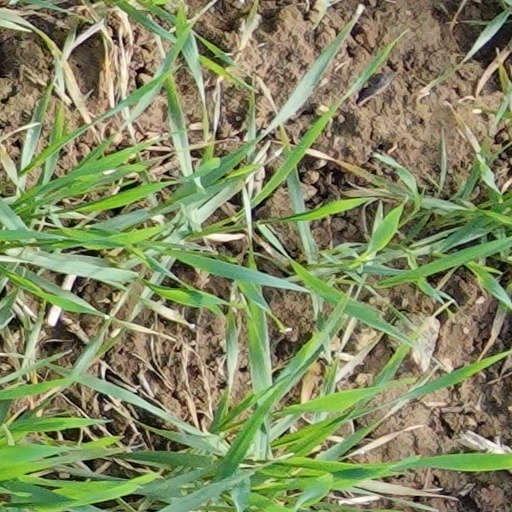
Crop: wheat